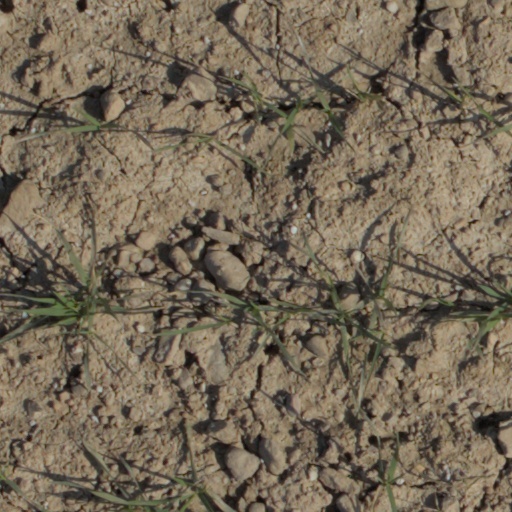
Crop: wheat